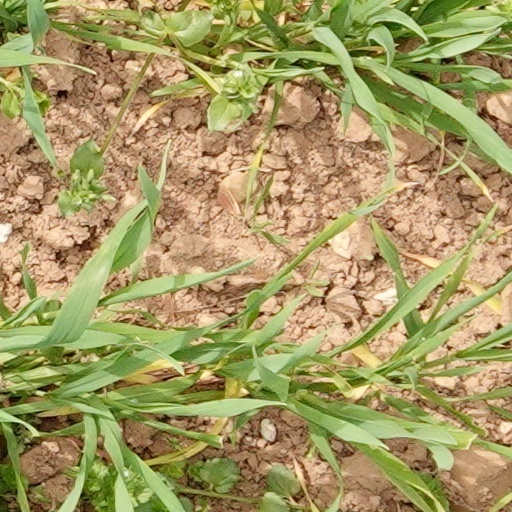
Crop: wheat